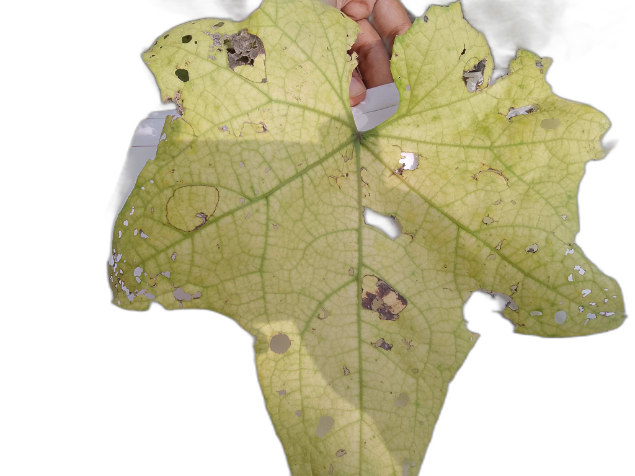
Crop: Zucchini
Label: Anthracnose